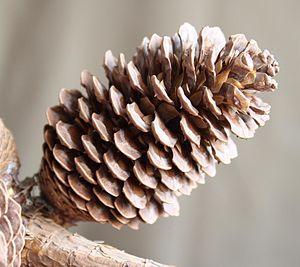
Pinus montezumae est une espèce de conifères de la famille des Pinaceae.